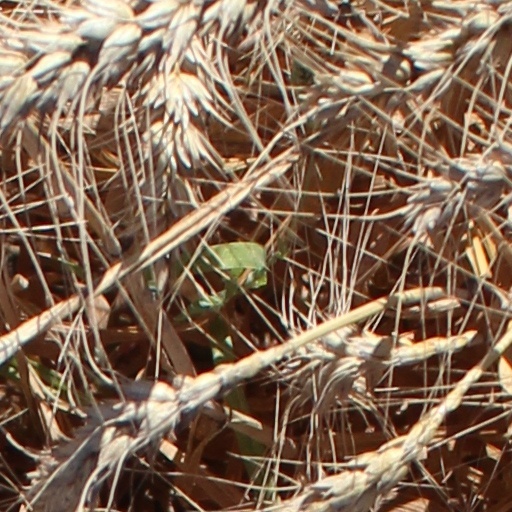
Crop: wheat